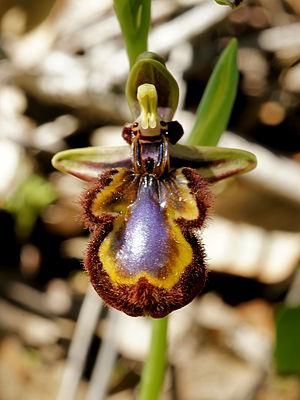
Dasyscolia ciliata est une espèce d'hyménoptères de la famille des Scoliidae. Cette guêpe méditerranéenne est réputée pour sa relation particulière avec l'Orchidée Ophrys miroir. En effet, la fleur, mimant les phéromones et la morphologie de la femelle, attire le mâle pour une pseudocopulation à des fins de pollinisation.